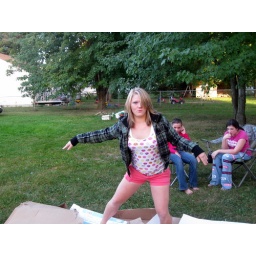
Brenna standing on the cardboard boxes in the fire pit.